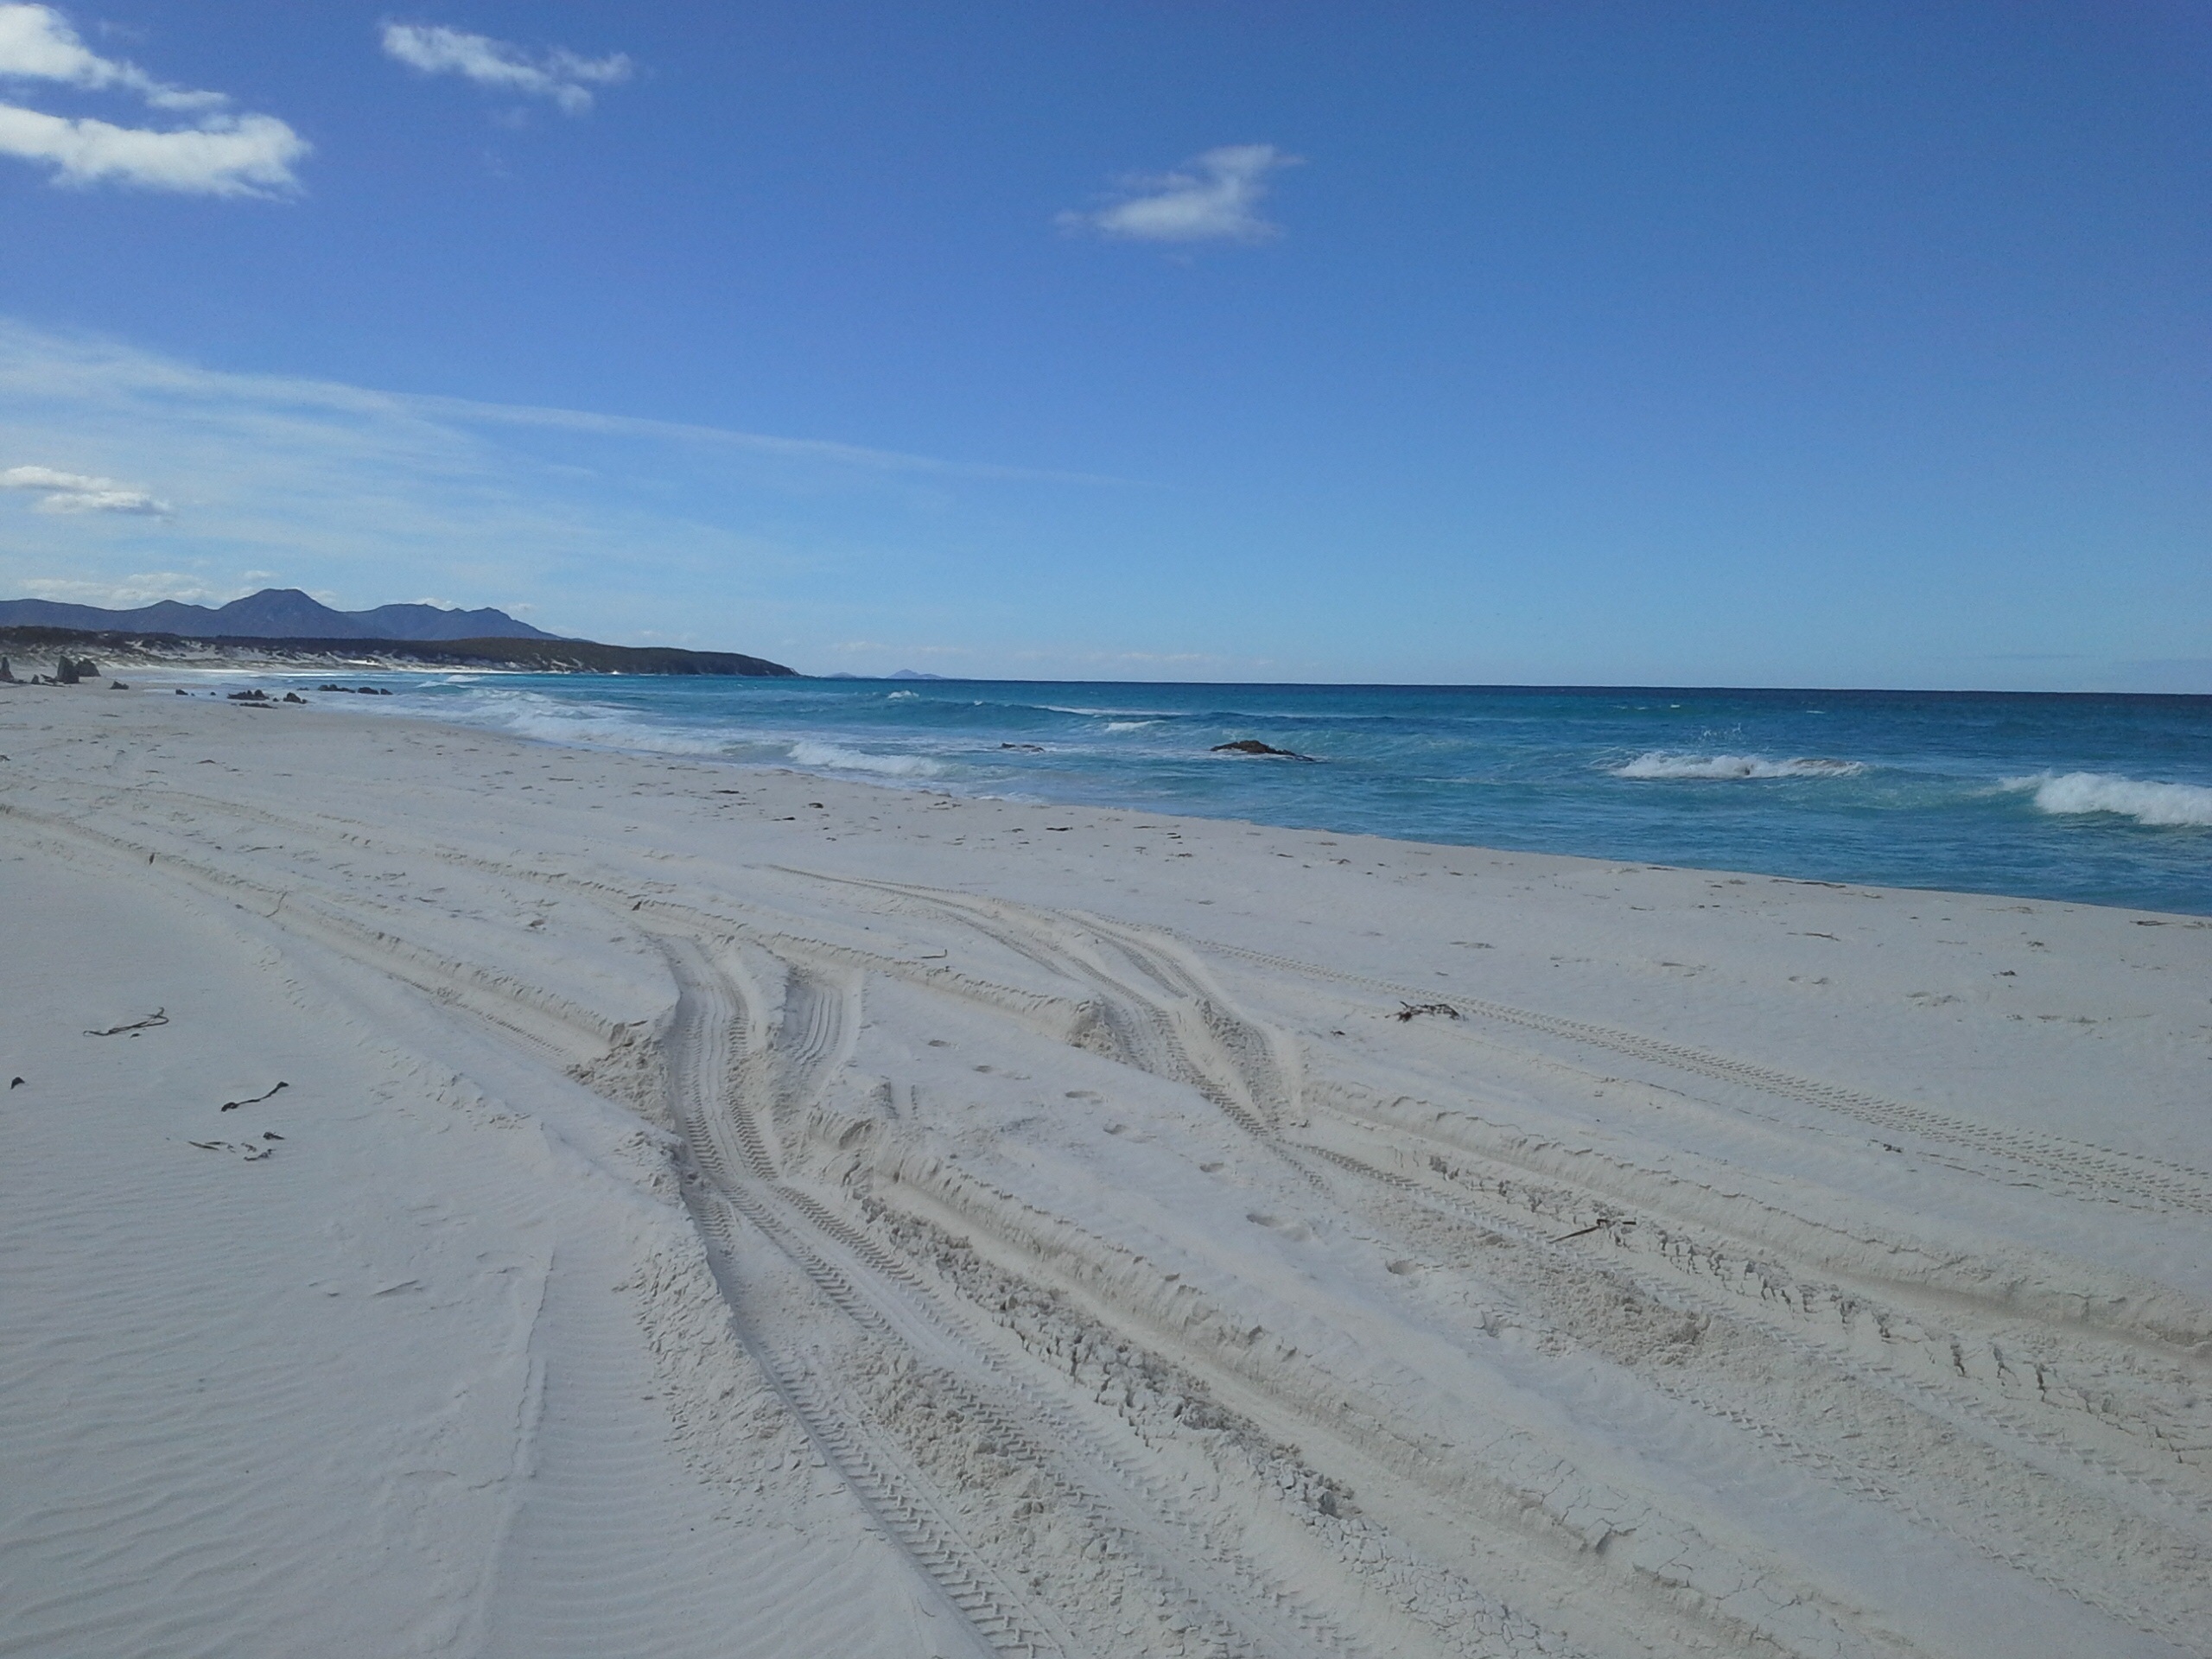
beach, sea, coast, sand, ocean, horizon, white, dune, shore, wave, summer, natural, material, body of water, habitat, beach sand, natural environment, wind wave